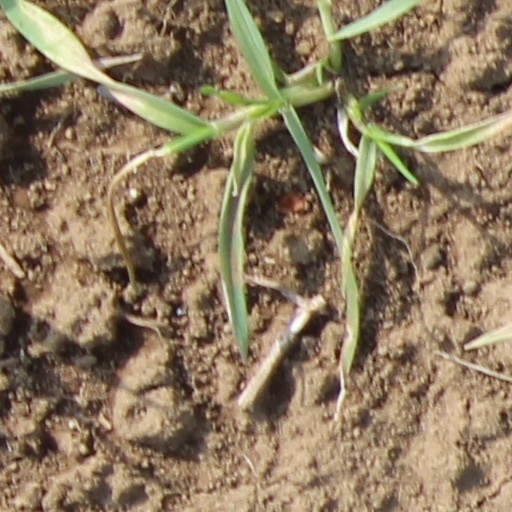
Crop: wheat